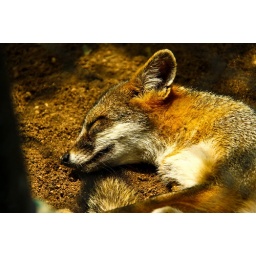
This quick brown fox does NOT jump over the lazy dog